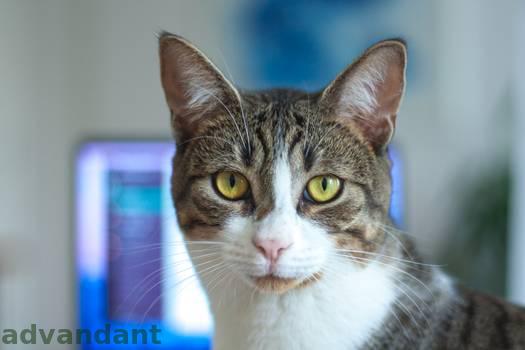
Label: Watermark